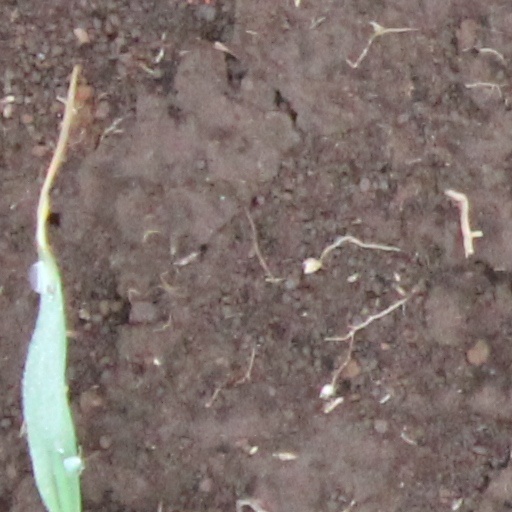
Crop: wheat